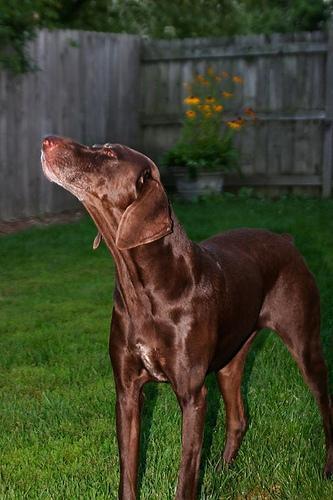
german shorthaired